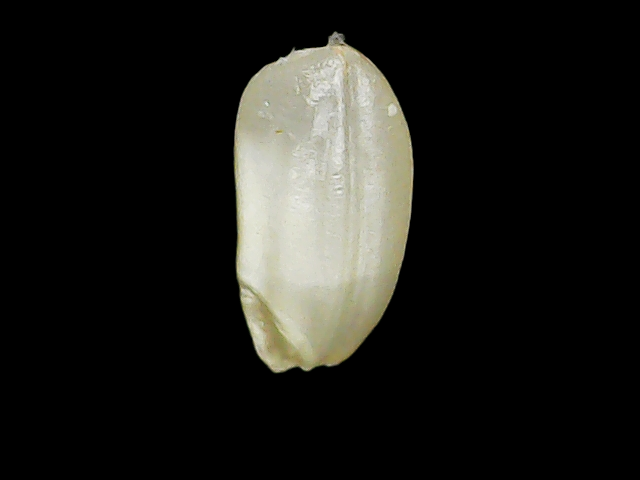
Rice variety: Binadhan8